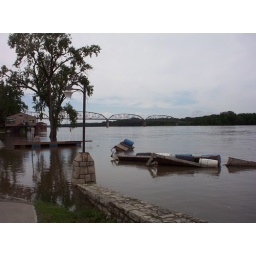
Mississippi river flooding the road near the Louisiana, MO Boat Club.06-13-08